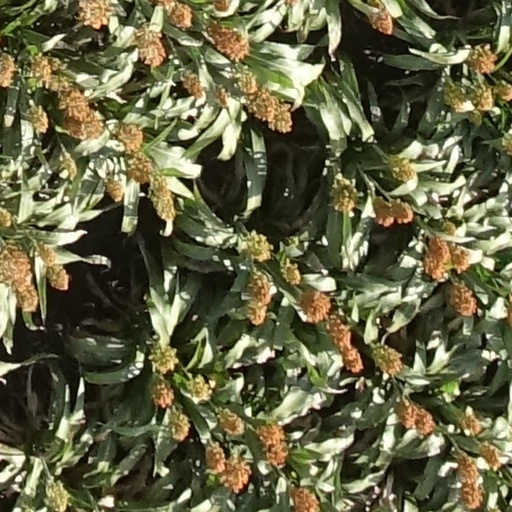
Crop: sorghum